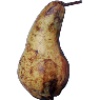
Label: pear_abate